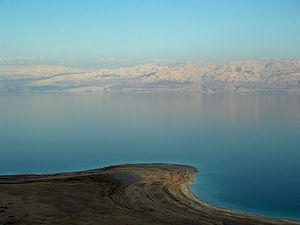
Det Døde Hav
Dødehavet set fra den israelske side
Dødehavet set fra den israelske side
Dødehavet eller Det døde hav er en saltvandssø, der ligger mellem Jordan i øst og Israel og Vestbredden i vest. Den ligger i Jordandalen og dens centrale biflod er Jordanfloden.